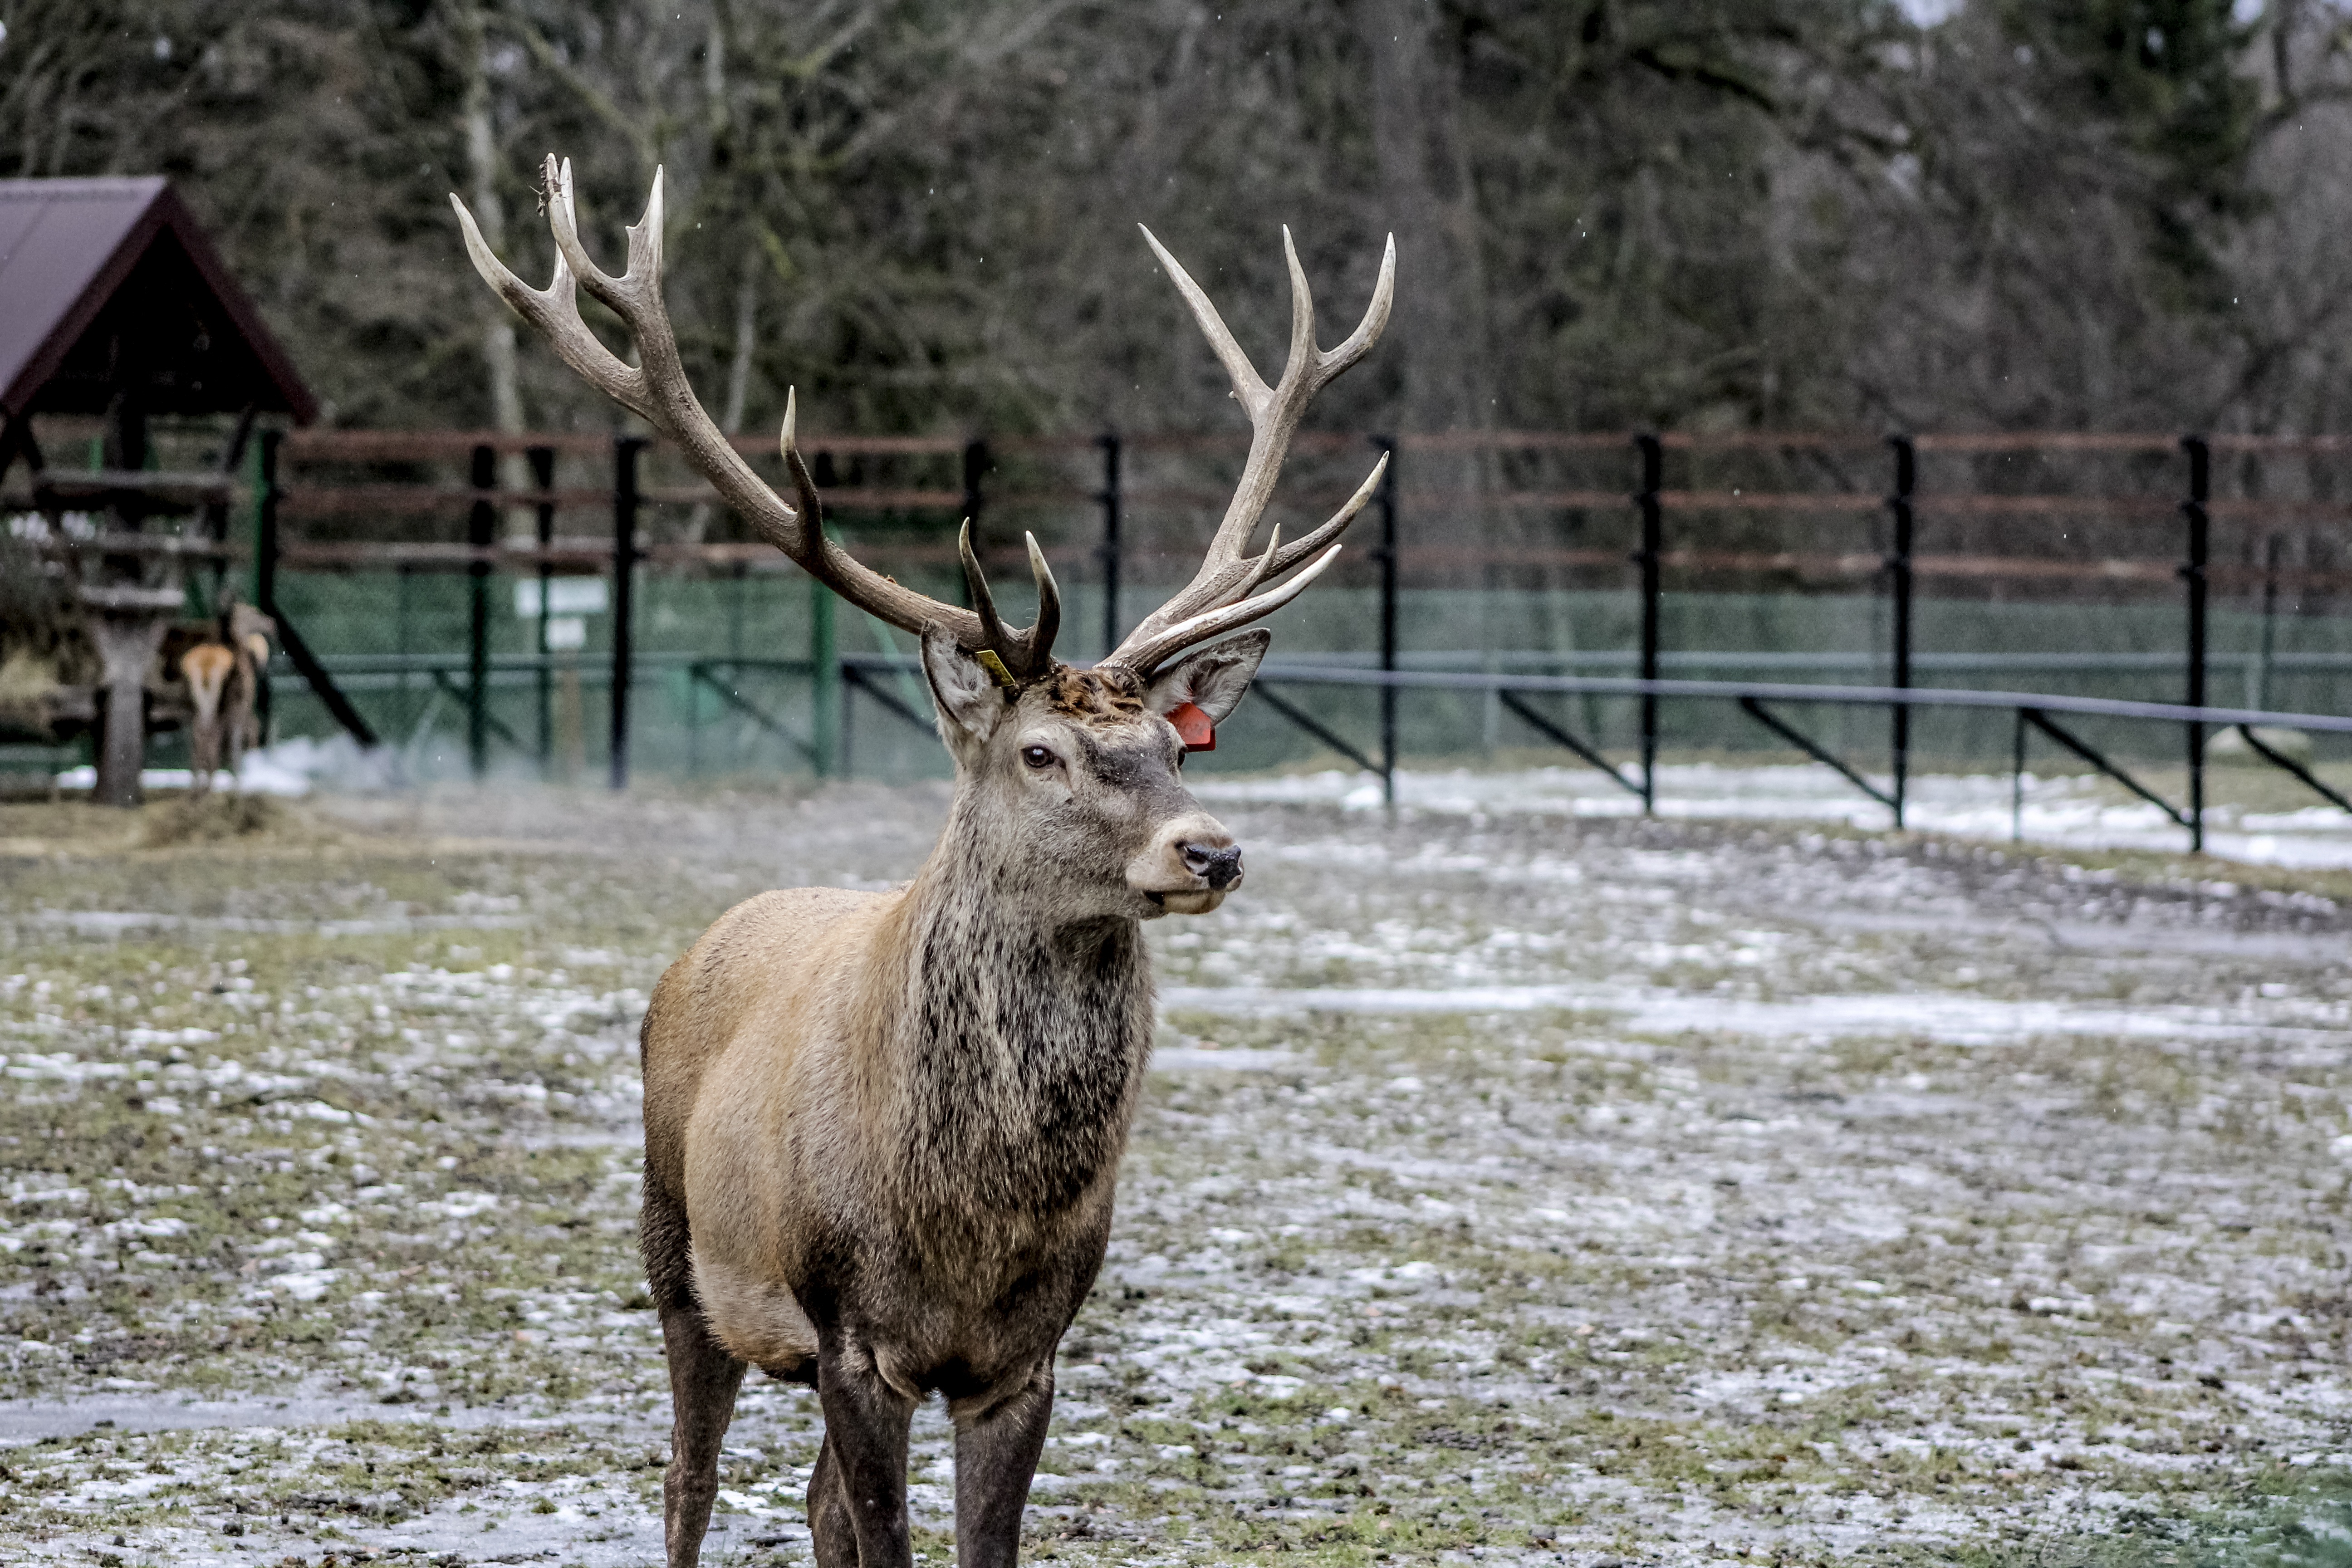
wildlife, deer, mammal, fauna, hart, antlers, horns, elk, white tailed deer, bia owie a, demonstration reserve